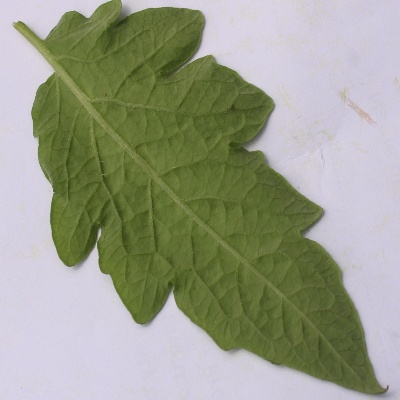
Crop: Tomato
Condition: healthy